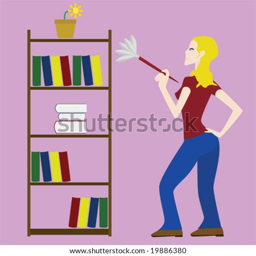
vector illustration of a woman cleaning a bookshelf